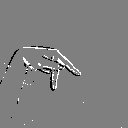
ASL letter: p